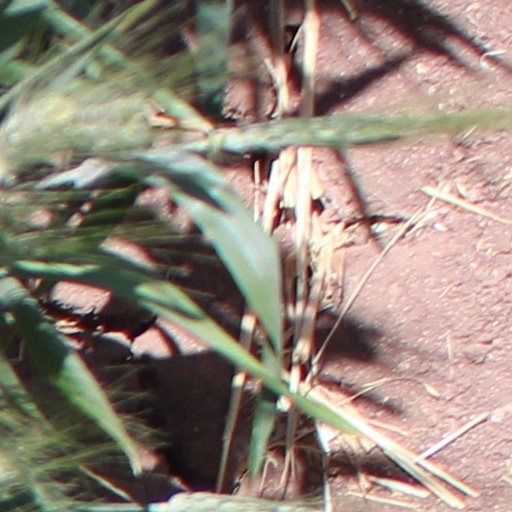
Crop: wheat